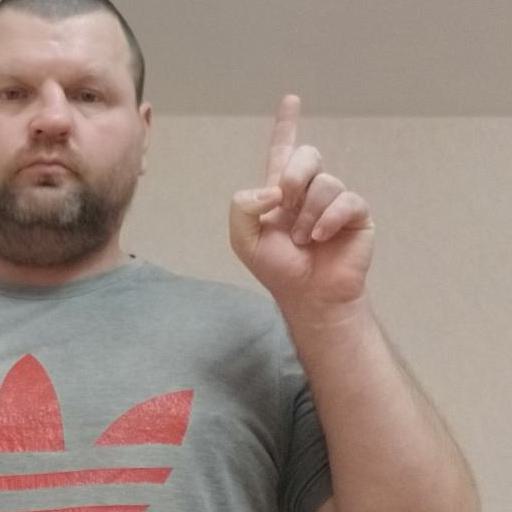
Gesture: one